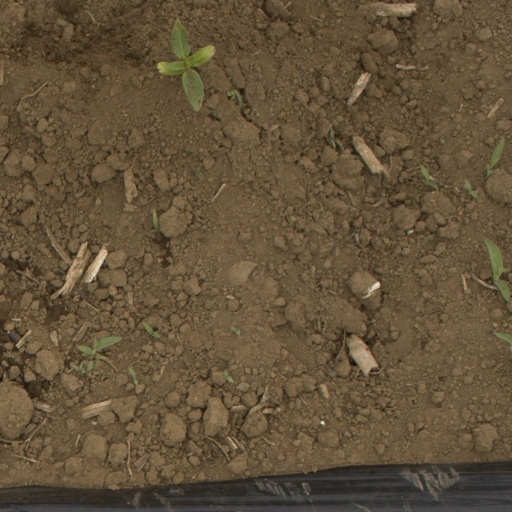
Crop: Jerusalem artichoke